Loafer (1996 film)

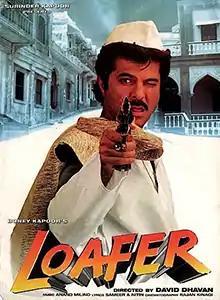
Poster

Loafer is a 1996 Indian Hindi-language masala film directed by David Dhawan and produced by Surinder Kapoor and Boney Kapoor. It stars Anil Kapoor and Juhi Chawla in pivotal roles. The film was a remake of the Tamil film "Velai Kidaichuduchu".